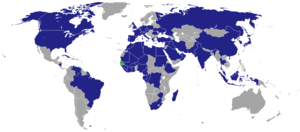
Voici une liste des représentations diplomatiques au Sénégal. La capitale Dakar abrite 74 ambassades. Le Sénégal est une puissance régionale en Afrique de l'Ouest. Cette liste exclut les consulats honoraires.